Leonel Sánchez

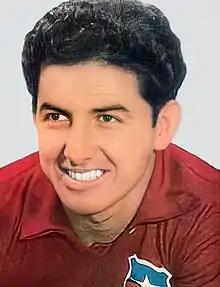
Sánchez in 1959

Leonel Guillermo Sánchez Lineros (25 April 1936 – 2 April 2022) was a Chilean professional footballer who played as a striker or on the left wing.